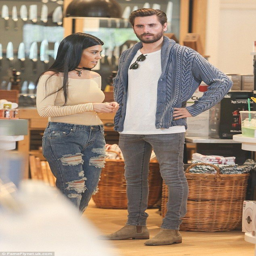
man : looked relaxed in a blue cardigan and grey jeans